Bill Thompson (voice actor)

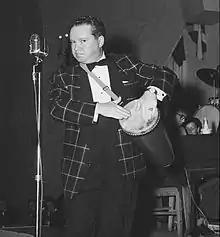
Thompson entertaining at a US Navy benefit in 1953

Around 1943, however, Thompson's thriving career was interrupted when he joined the US Navy during World War II, and all of his radio characters were temporarily dropped. He returned to "Fibber McGee" full-time in 1946, however, and also became a semi-regular on Edgar Bergen's radio series as lecturer "Professor" Thompson.